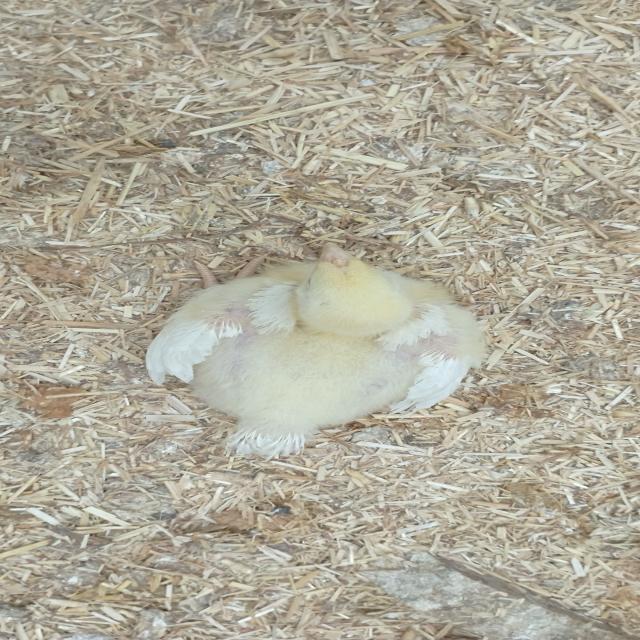
Weight: 363 g